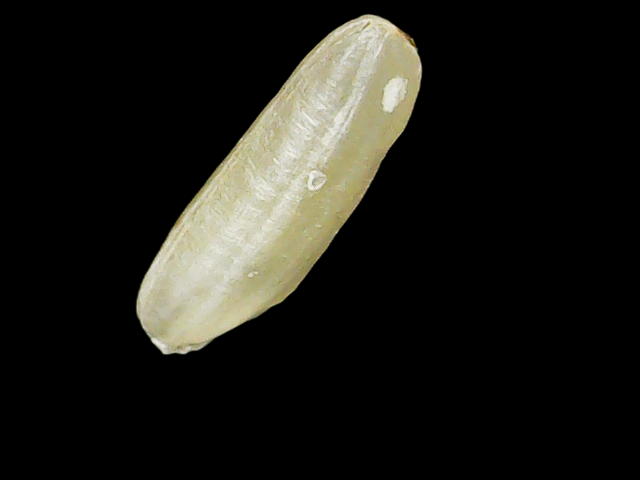
Rice variety: Binadhan16